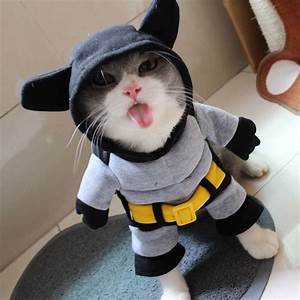
Label: cat